Valentine d'Aubigny

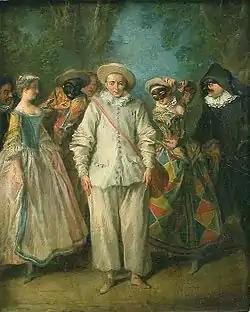
Early 18th-century depiction of actors in the Théâtre-Italien by Lancret

Meanwhile, ignorant of who she really is, Boisrobert had fallen in love with Valentine the previous day. When she appears at breakfast, he makes advances to her. Gilbert has no idea who she is either but rushes to her defense. As the men are about to draw swords, Sylvia arrives in pursuit of Boisrobert. He takes her aside and tells her Gilbert's story. Sylvia exclaims that she had bought the house of Valentine's uncle after his death. Boisrobert then proposes a plan. Sylvia is to pose as Valentine and marry Gilbert, thus winning her bet and letting Boisrobert off the hook. She agrees to the ruse, and the Baron de Corisandre agrees to pose as her uncle despite the fact that he is desperately in love with Sylvia himself. Boisrobert introduces Sylvia as Valentine to Gilbert who falls at her feet professing his undying love. Boisrobert, still ignorant of who she is, then suggests to the real Valentine that she become the paid companion of Sylvia and go to Paris with her. Amazed by this turn of events and determined to get to the bottom of it, Valentine agrees to Boisrobert's suggestion and tells him that her name is "Henriette".